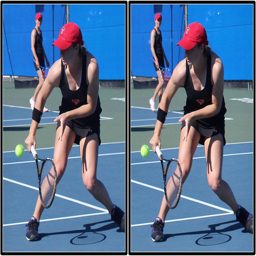
a female tennis player in a black top playing tennis
The tennis player is returning a low serve.
A woman holding a tennis racket in her hand.
A tennis player wearing a red baseball cap hits a ball.
Two images of a woman crouching down to hit a tennis ball.